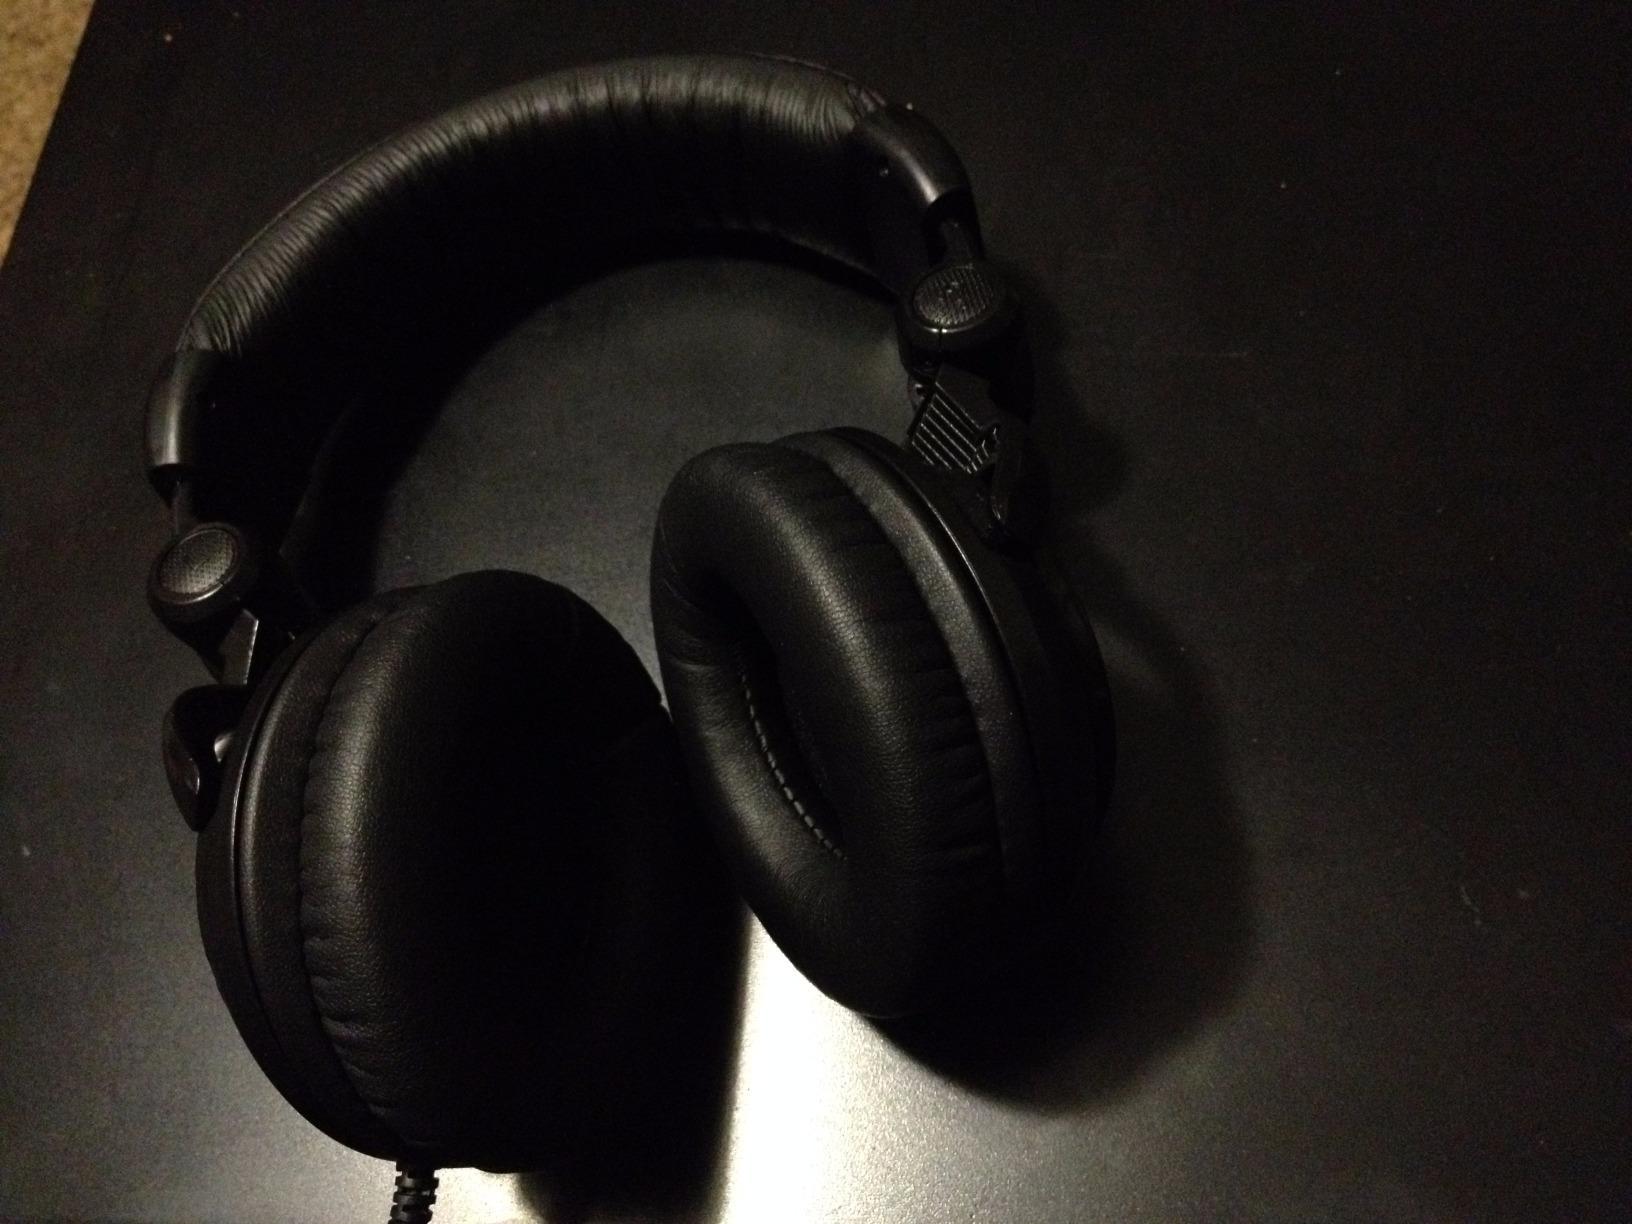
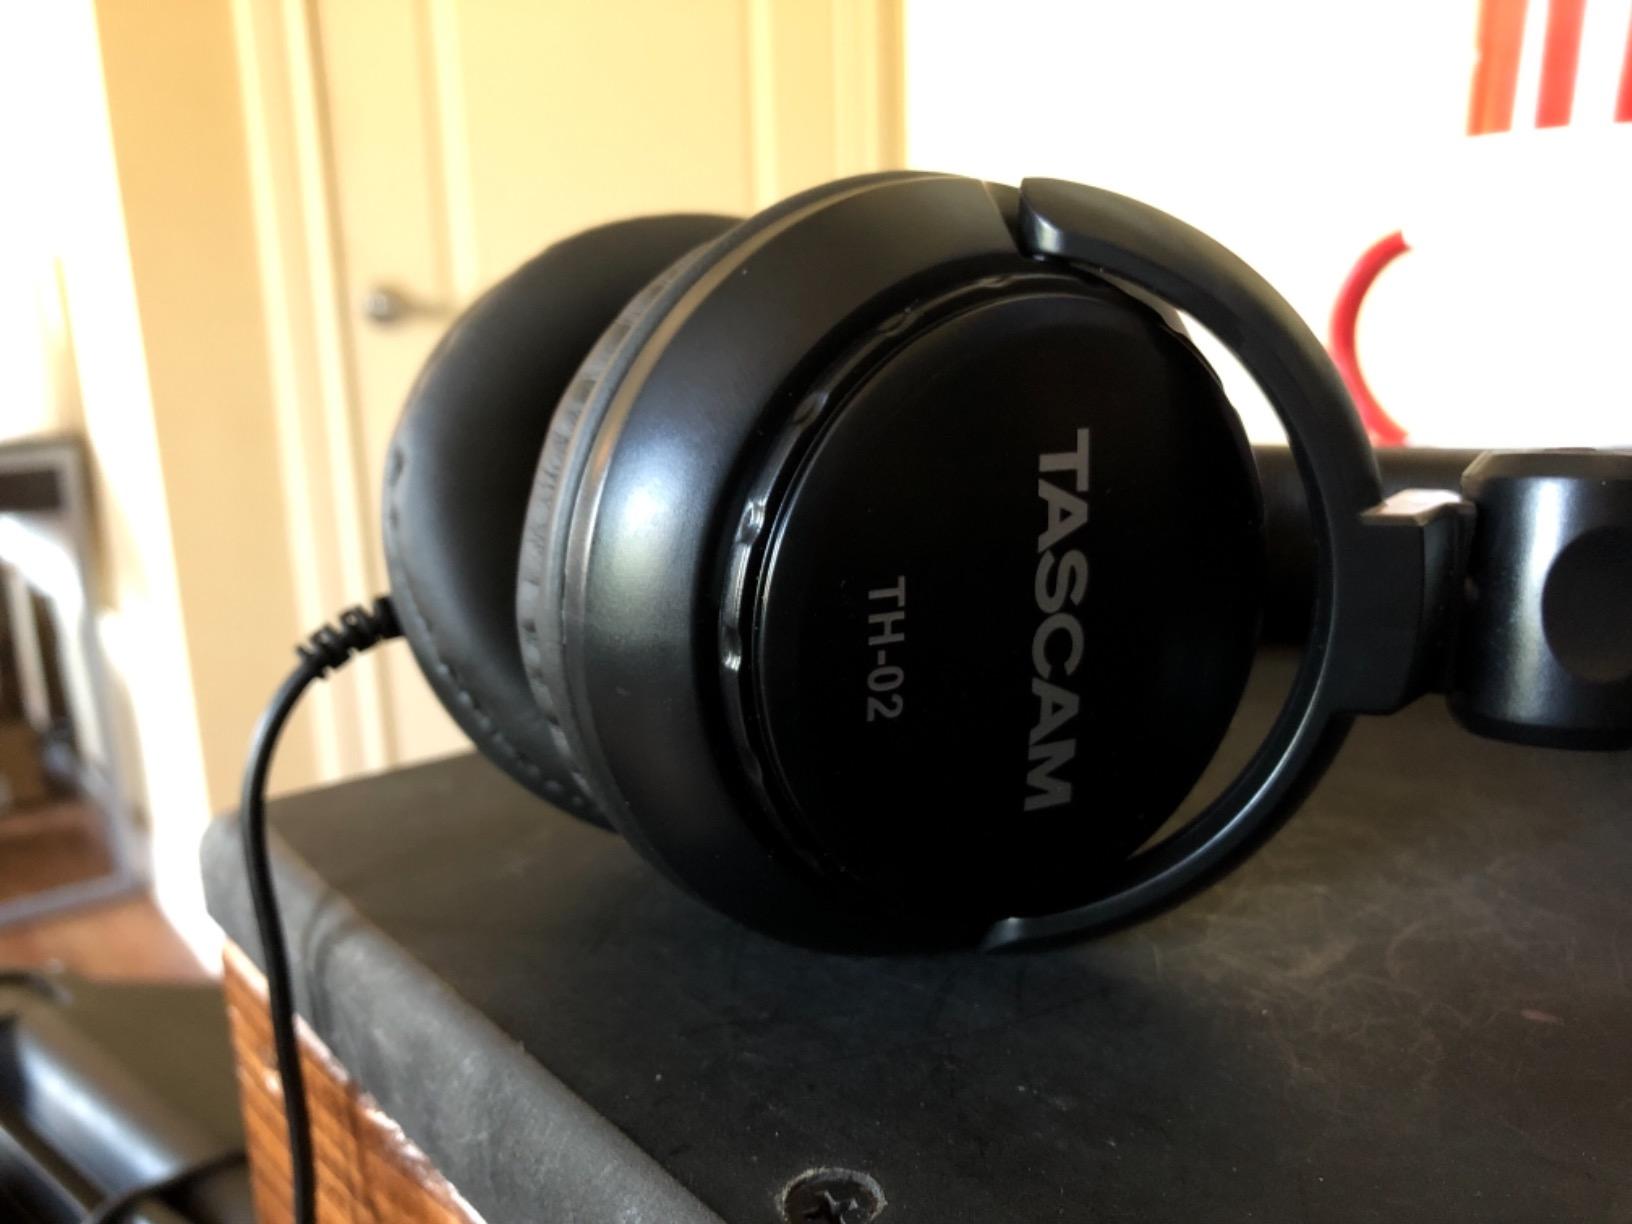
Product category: headphones
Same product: yes